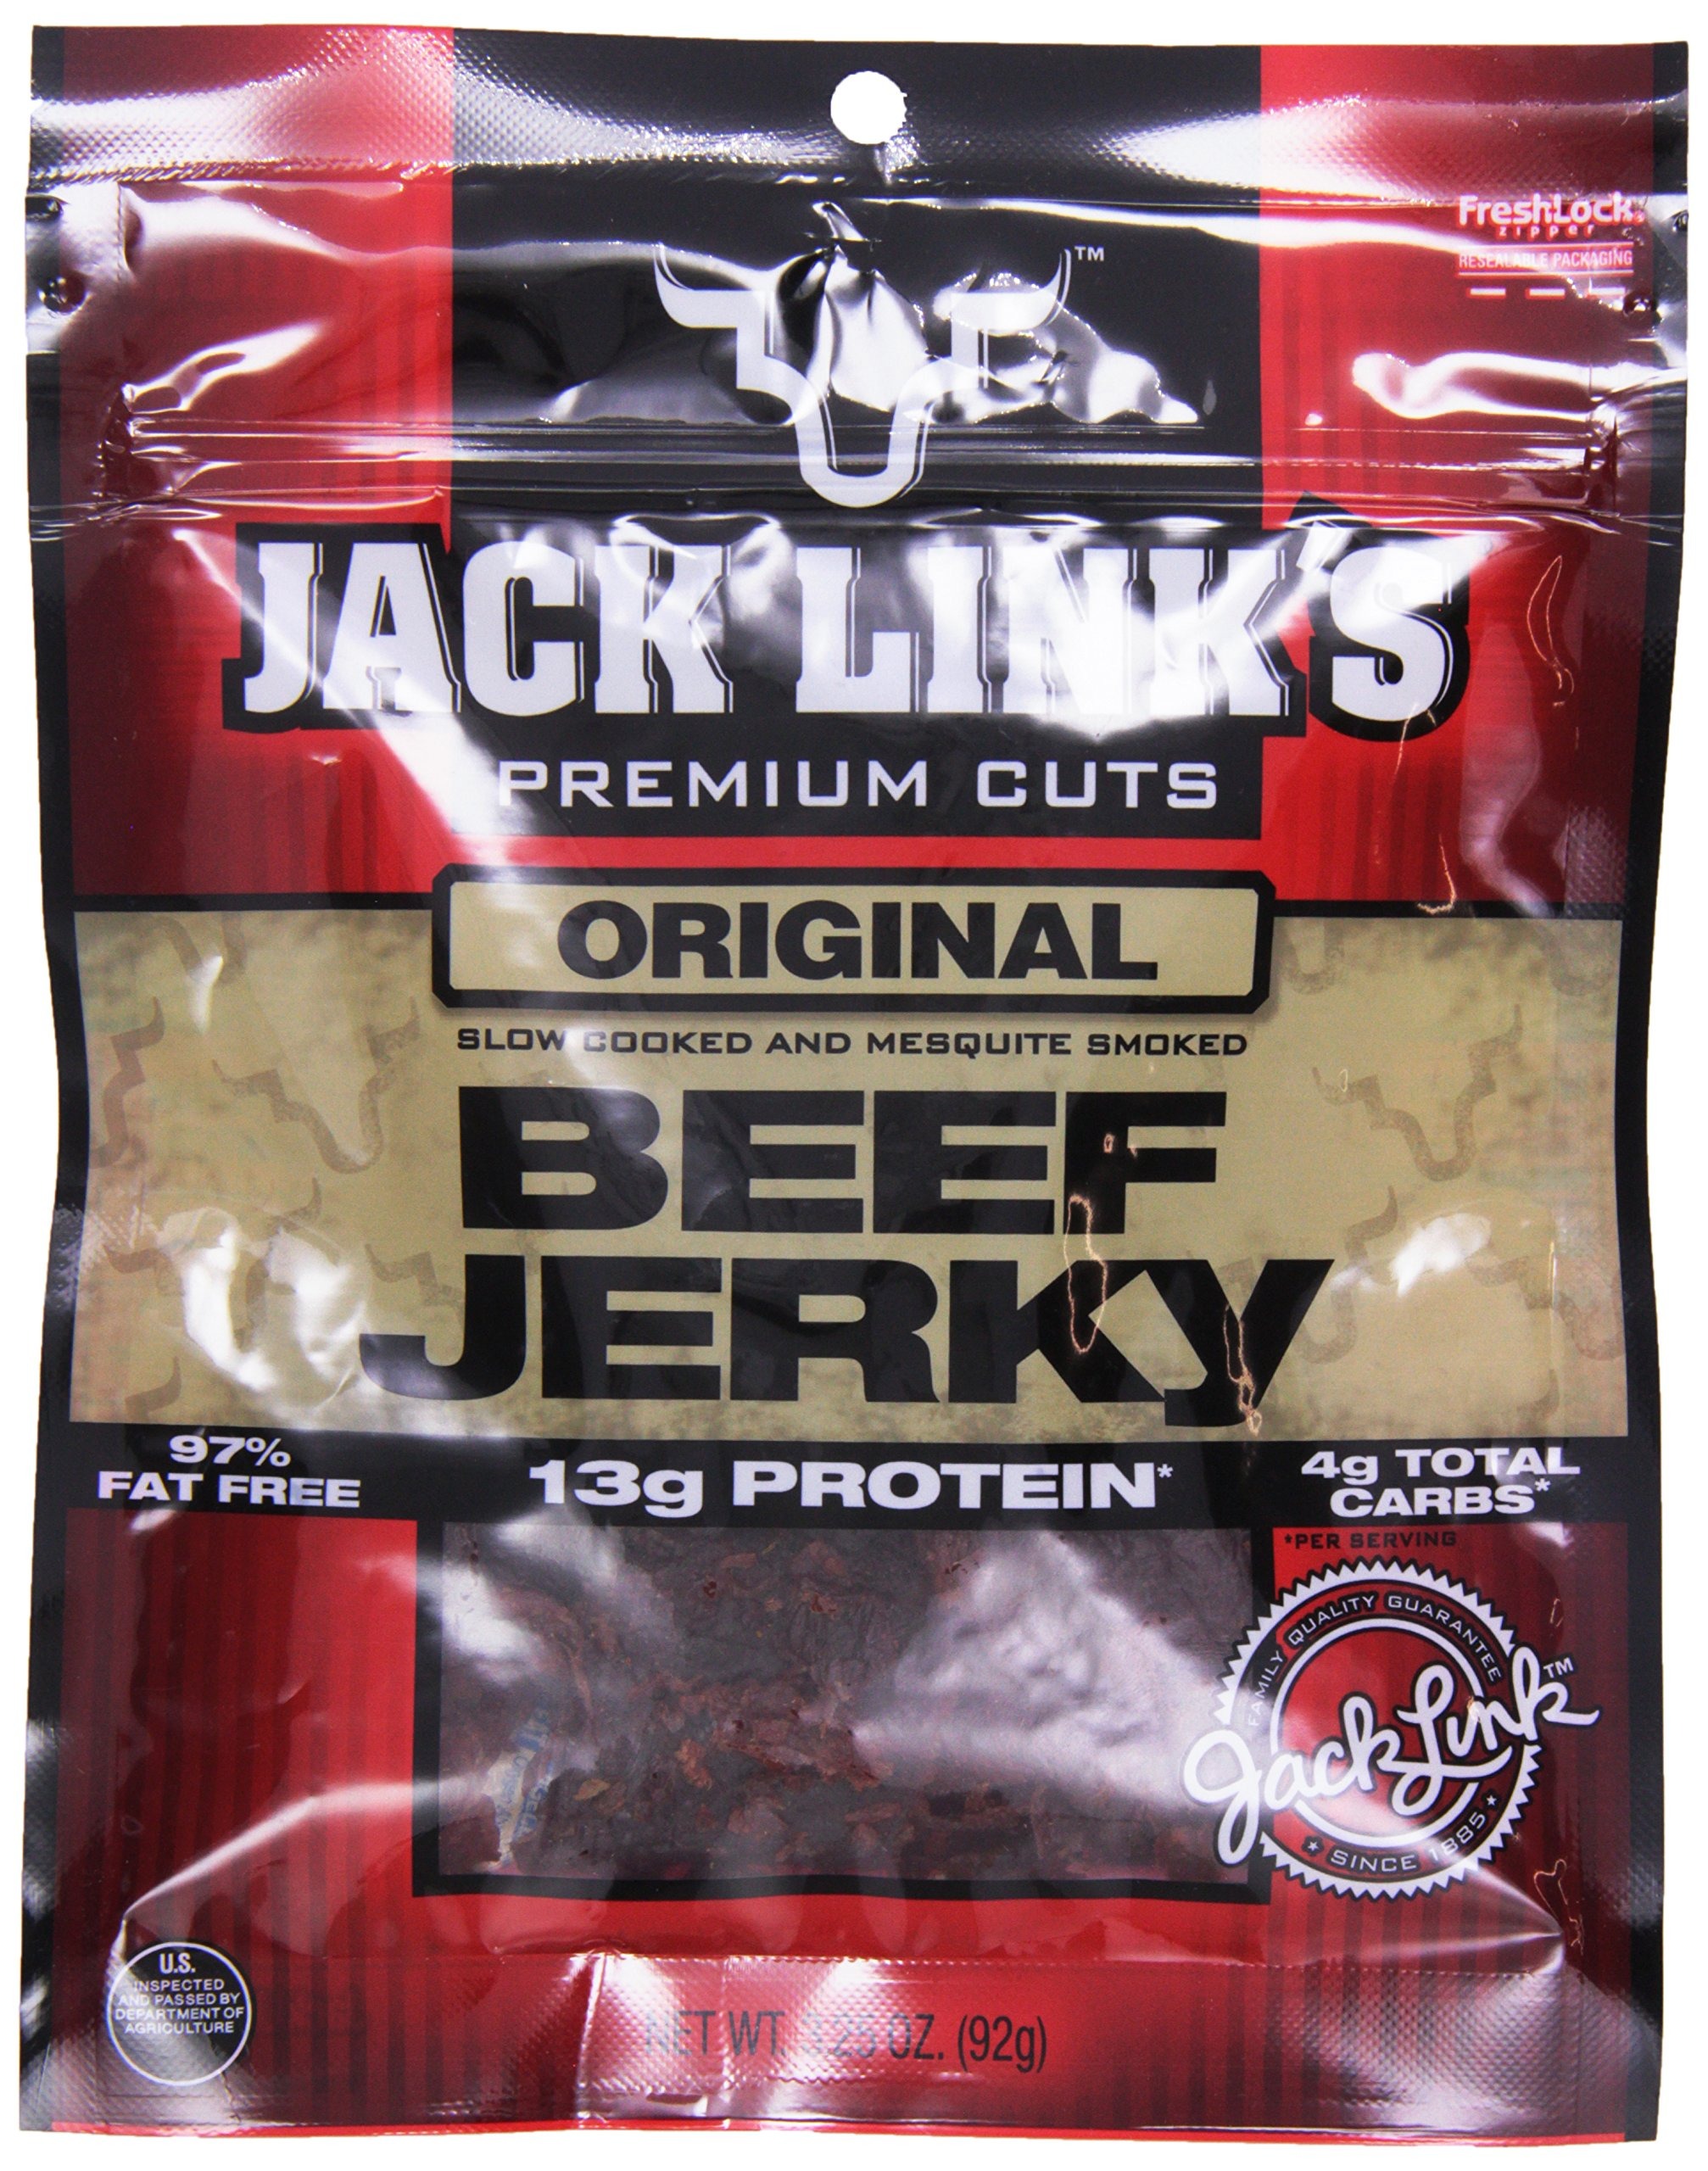
Item Name: Jack Links Original Beef Jerky, 3.25 oz
Bullet Point: Jack Links
Value: 3.25
Unit: Ounce

Price: 4.97